Jorge Berroeta

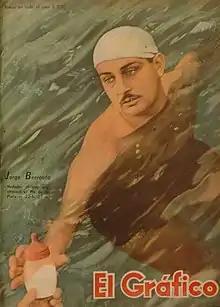

Jorge Berroeta (8 May 1918 – 29 August 1994) was a Chilean swimmer. He competed in the men's 200 metre breaststroke at the 1936 Summer Olympics.